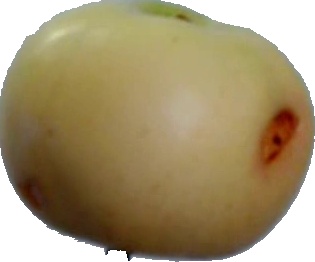
Label: apple_6